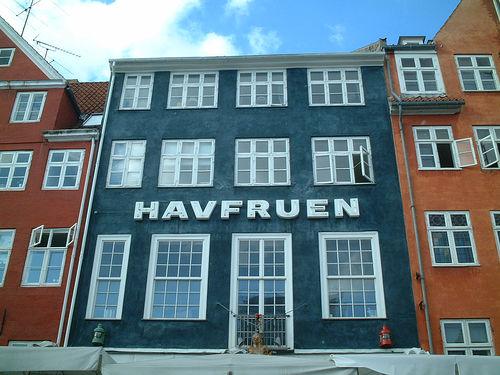
Weather: cloudy or overcast